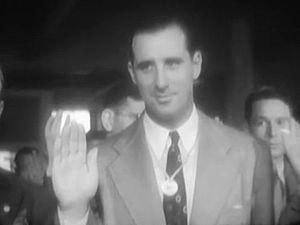
Henry Benjamin « Hank » Greenberg est un joueur américain de baseball qui a joué entre 1930 et 1947 et a remporté deux fois le prix pour le joueur par excellence de la Ligue américaine. Sa carrière a été raccourci à cause de la Seconde Guerre mondiale et il n'a joué que 1394 parties en 18 ans.